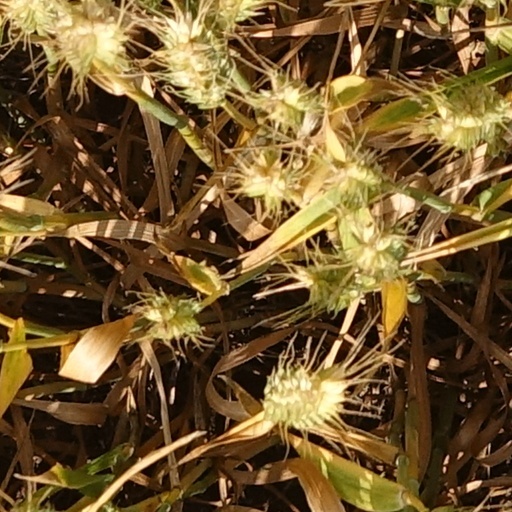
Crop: wheat